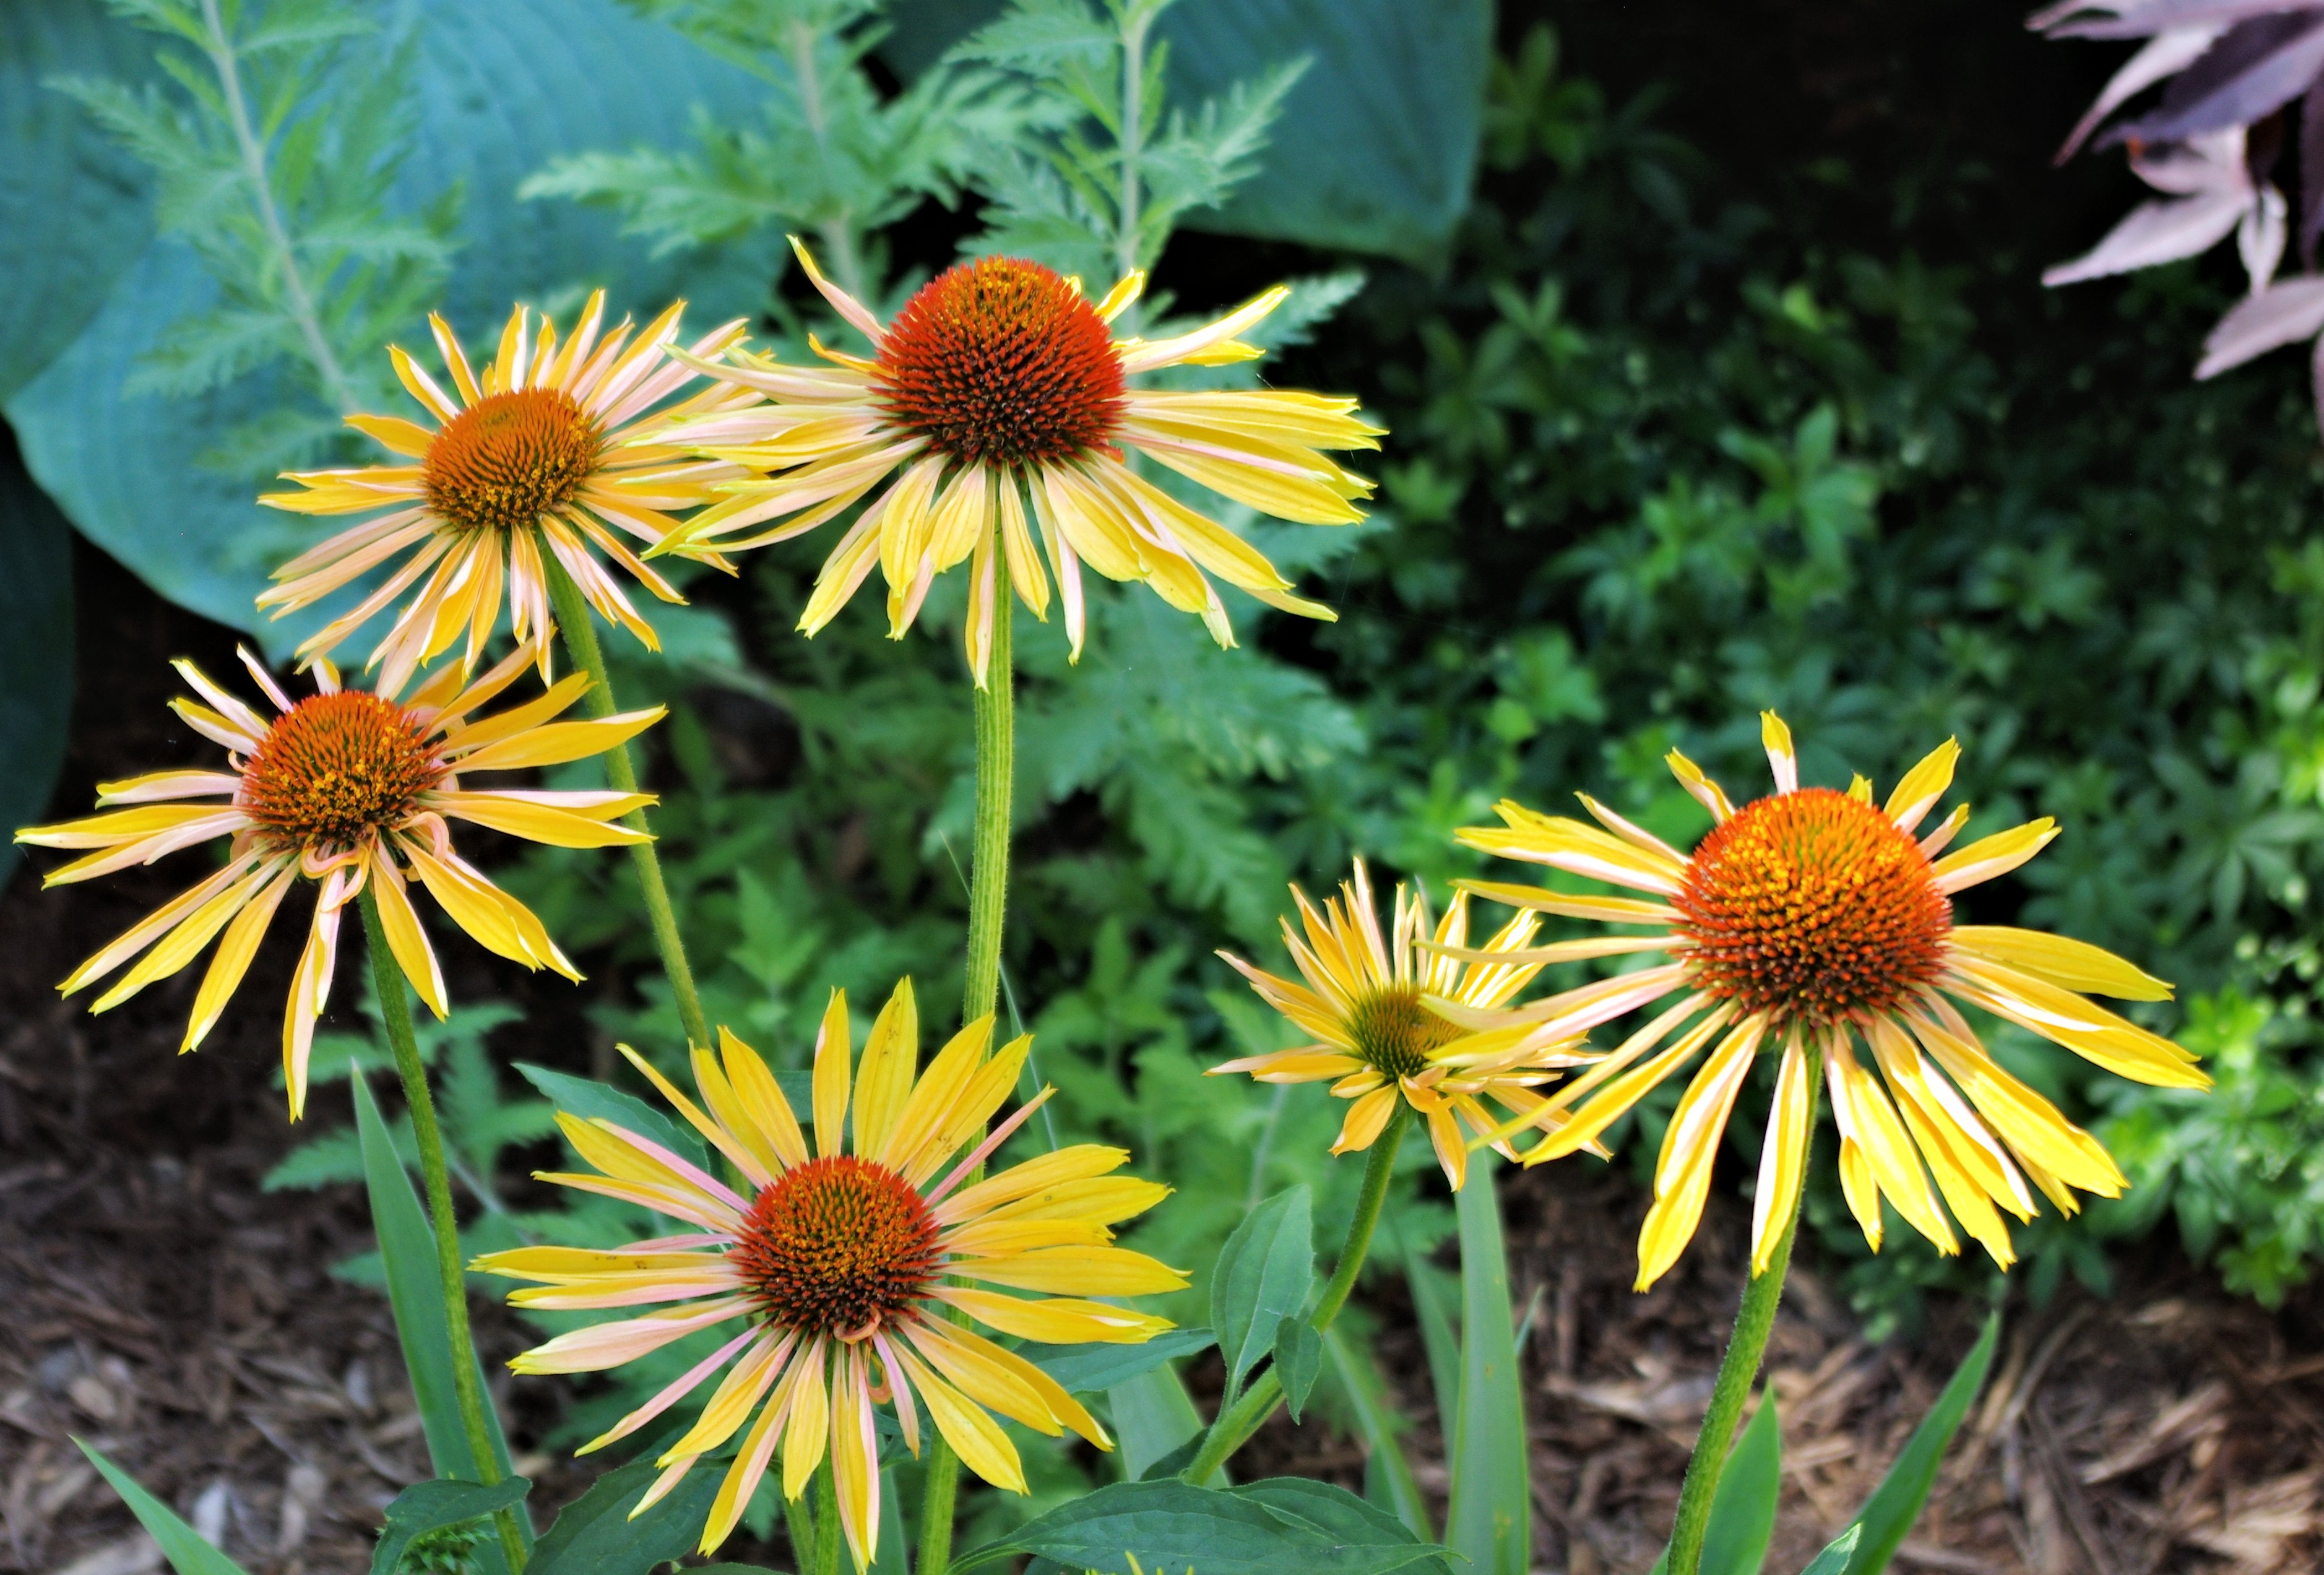
nature, plant, meadow, prairie, flower, petal, floral, herb, autumn, botany, yellow, garden, flora, fauna, wildflower, flowers, canada, coneflower, ontario, macro photography, flowering plant, daisy family, land plant, harvest moon coneflower